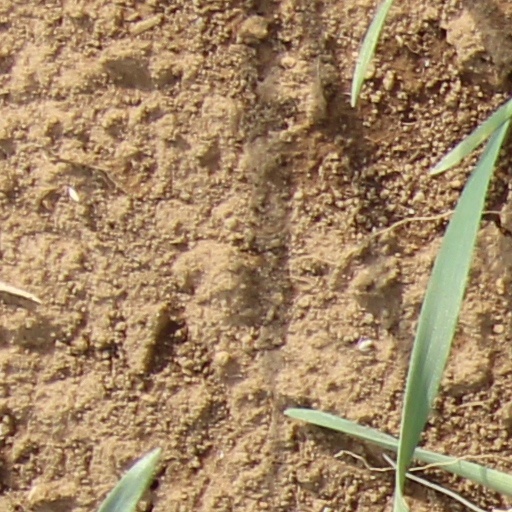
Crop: wheat